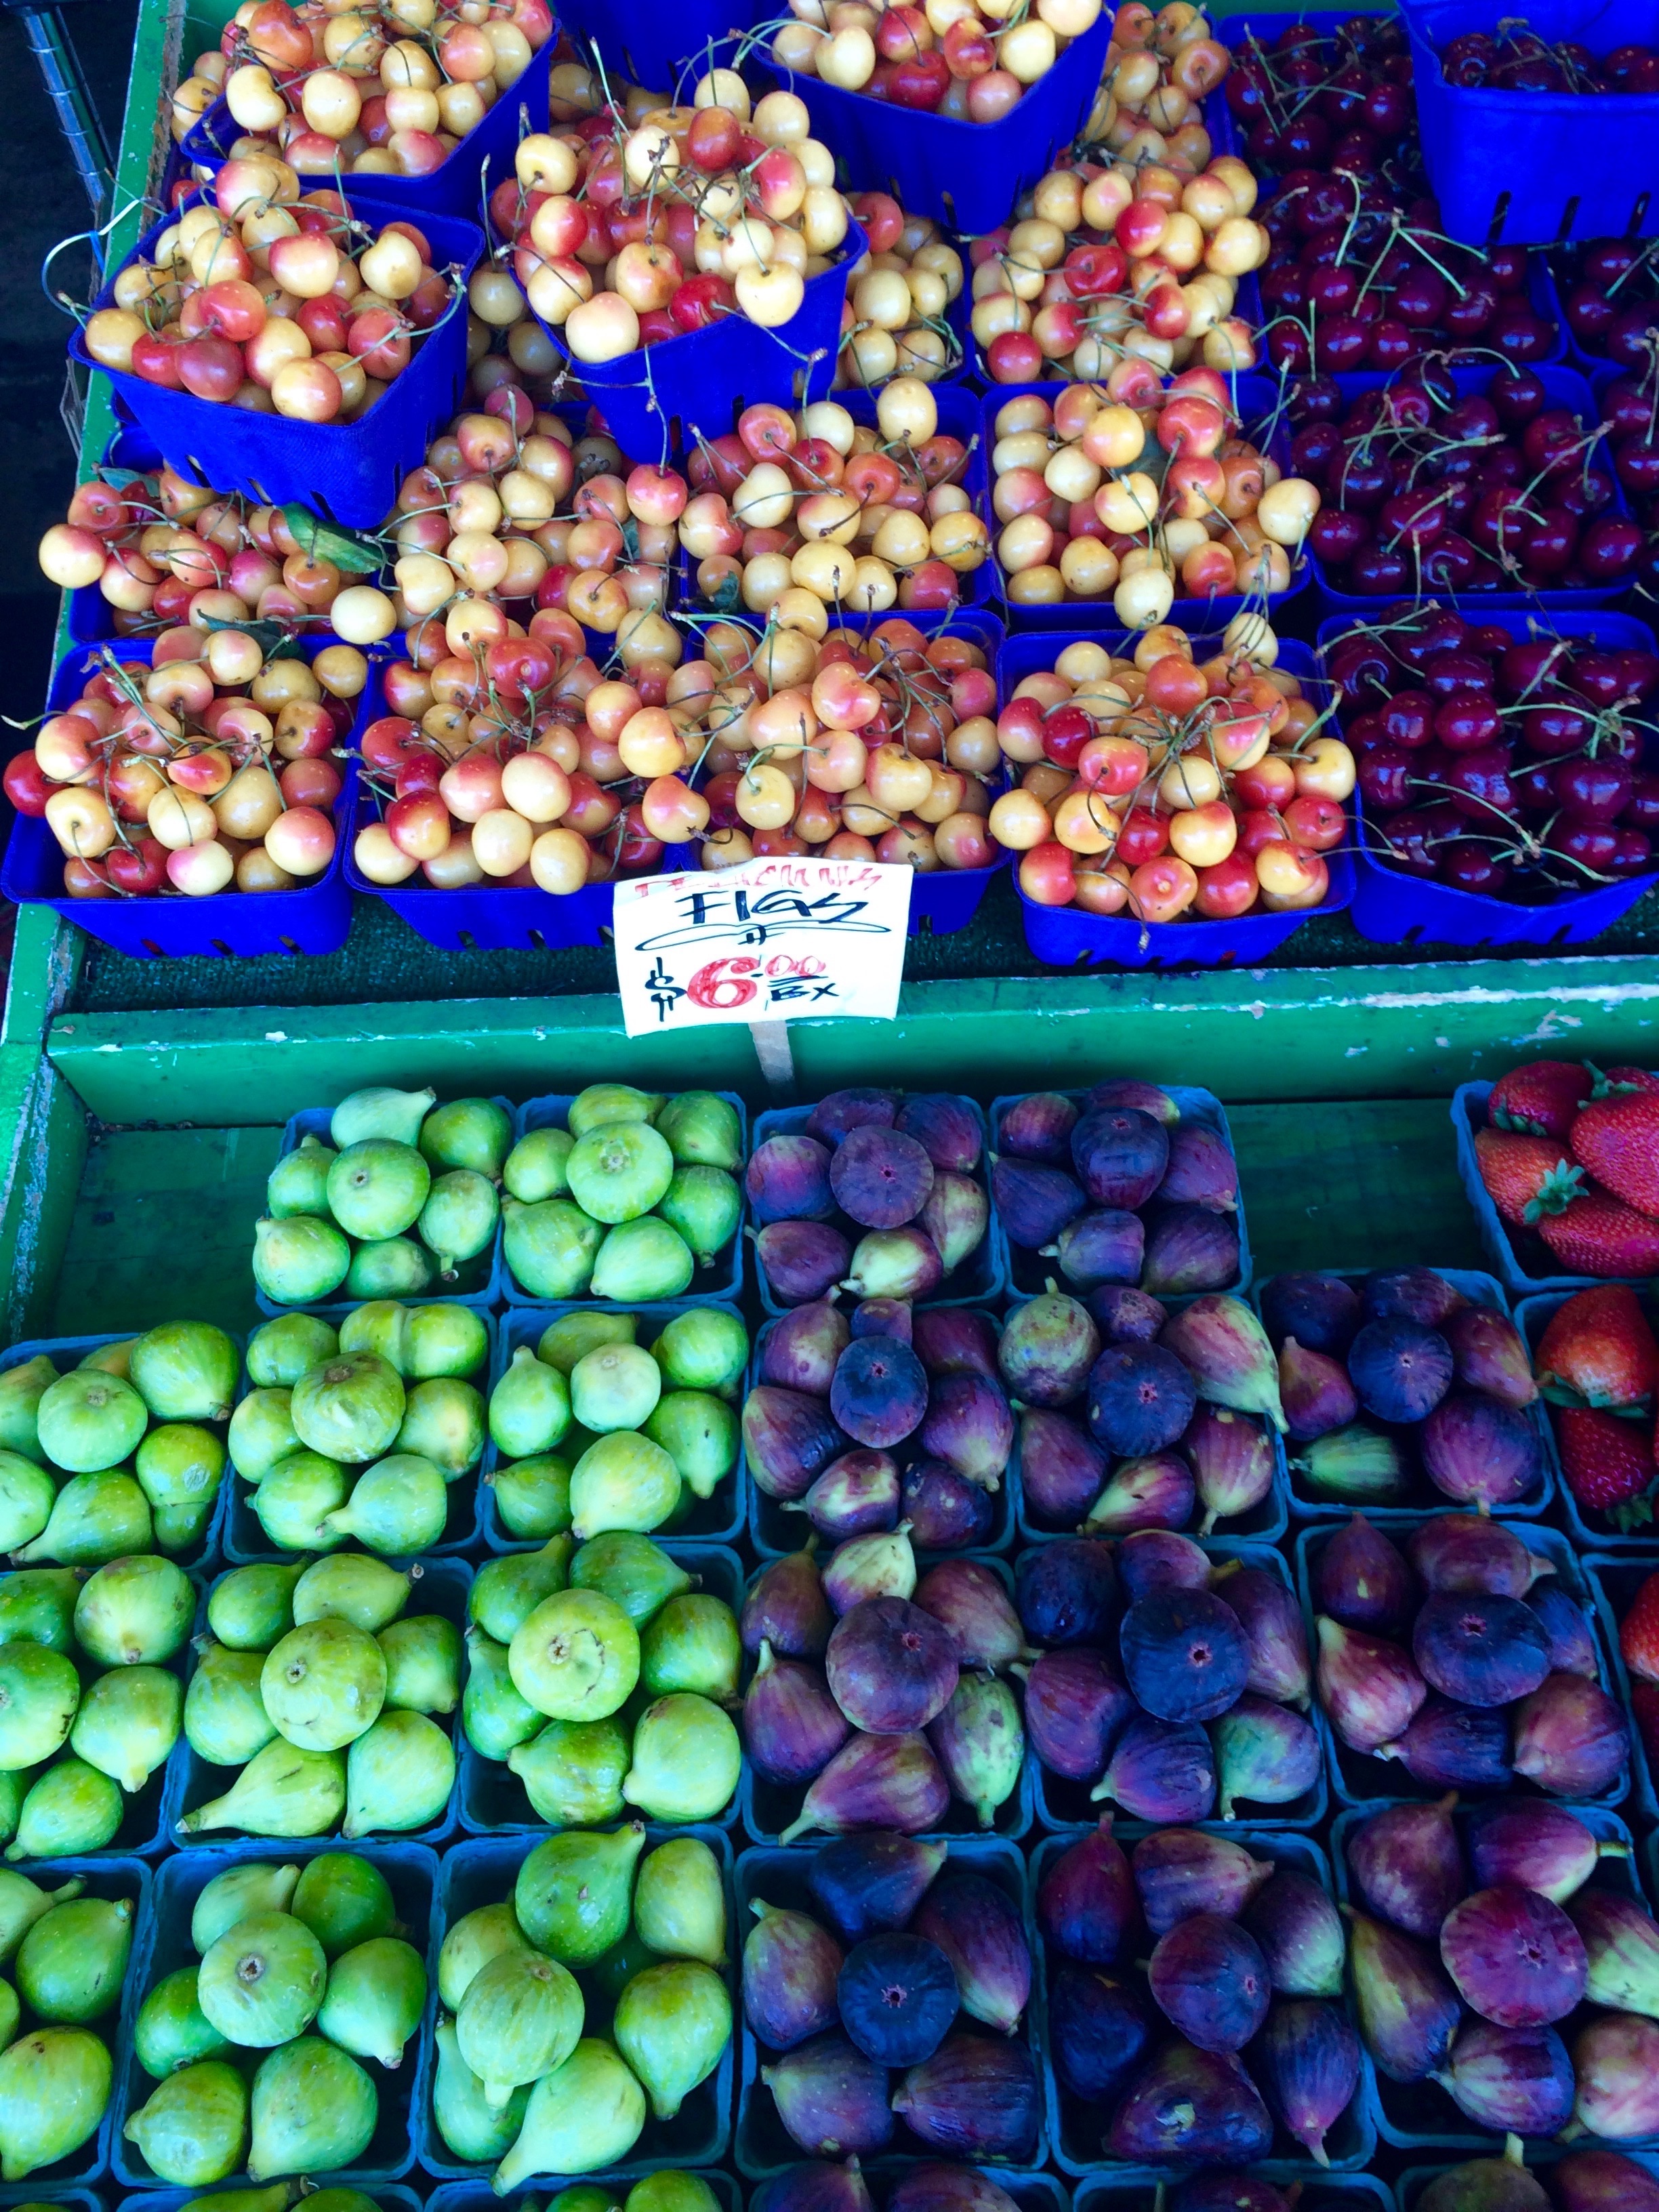
grape, fruit, flower, food, produce, color, fig, farmers market, cherry